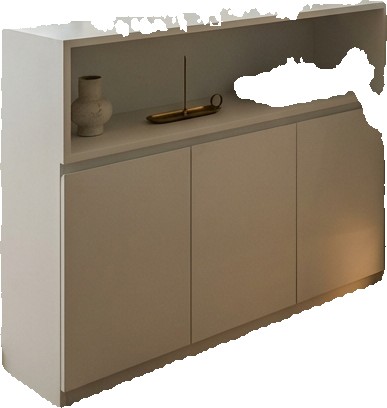
Surface category: cabinetry